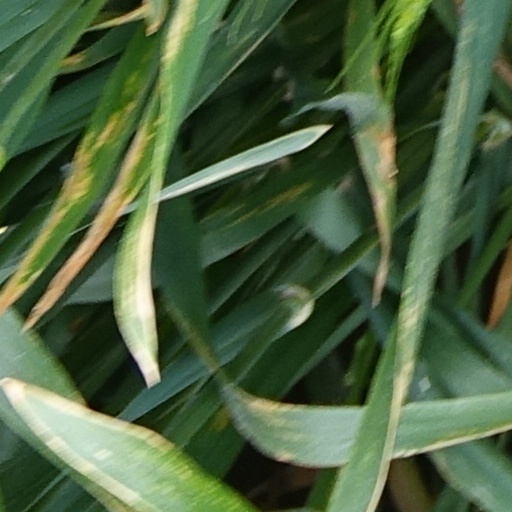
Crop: wheat